Bruce Gurney

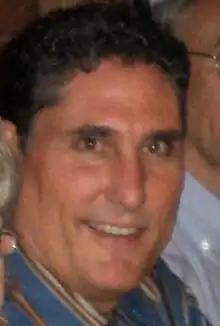
Gurney in 2009

Bruce Alvin Gurney (8 July 1957 – 20 October 2023) was an American physicist responsible for pioneering advances in magnetic recording. In particular, he was central to the development of the giant magnetoresistance (GMR) sensors first used in hard disk drives in 1997.